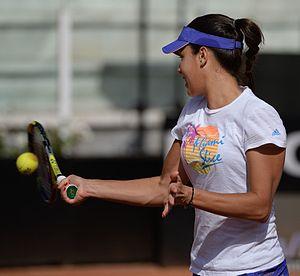
Ana Ivanović est une joueuse de tennis serbe, née le 6 novembre 1987 à Belgrade.